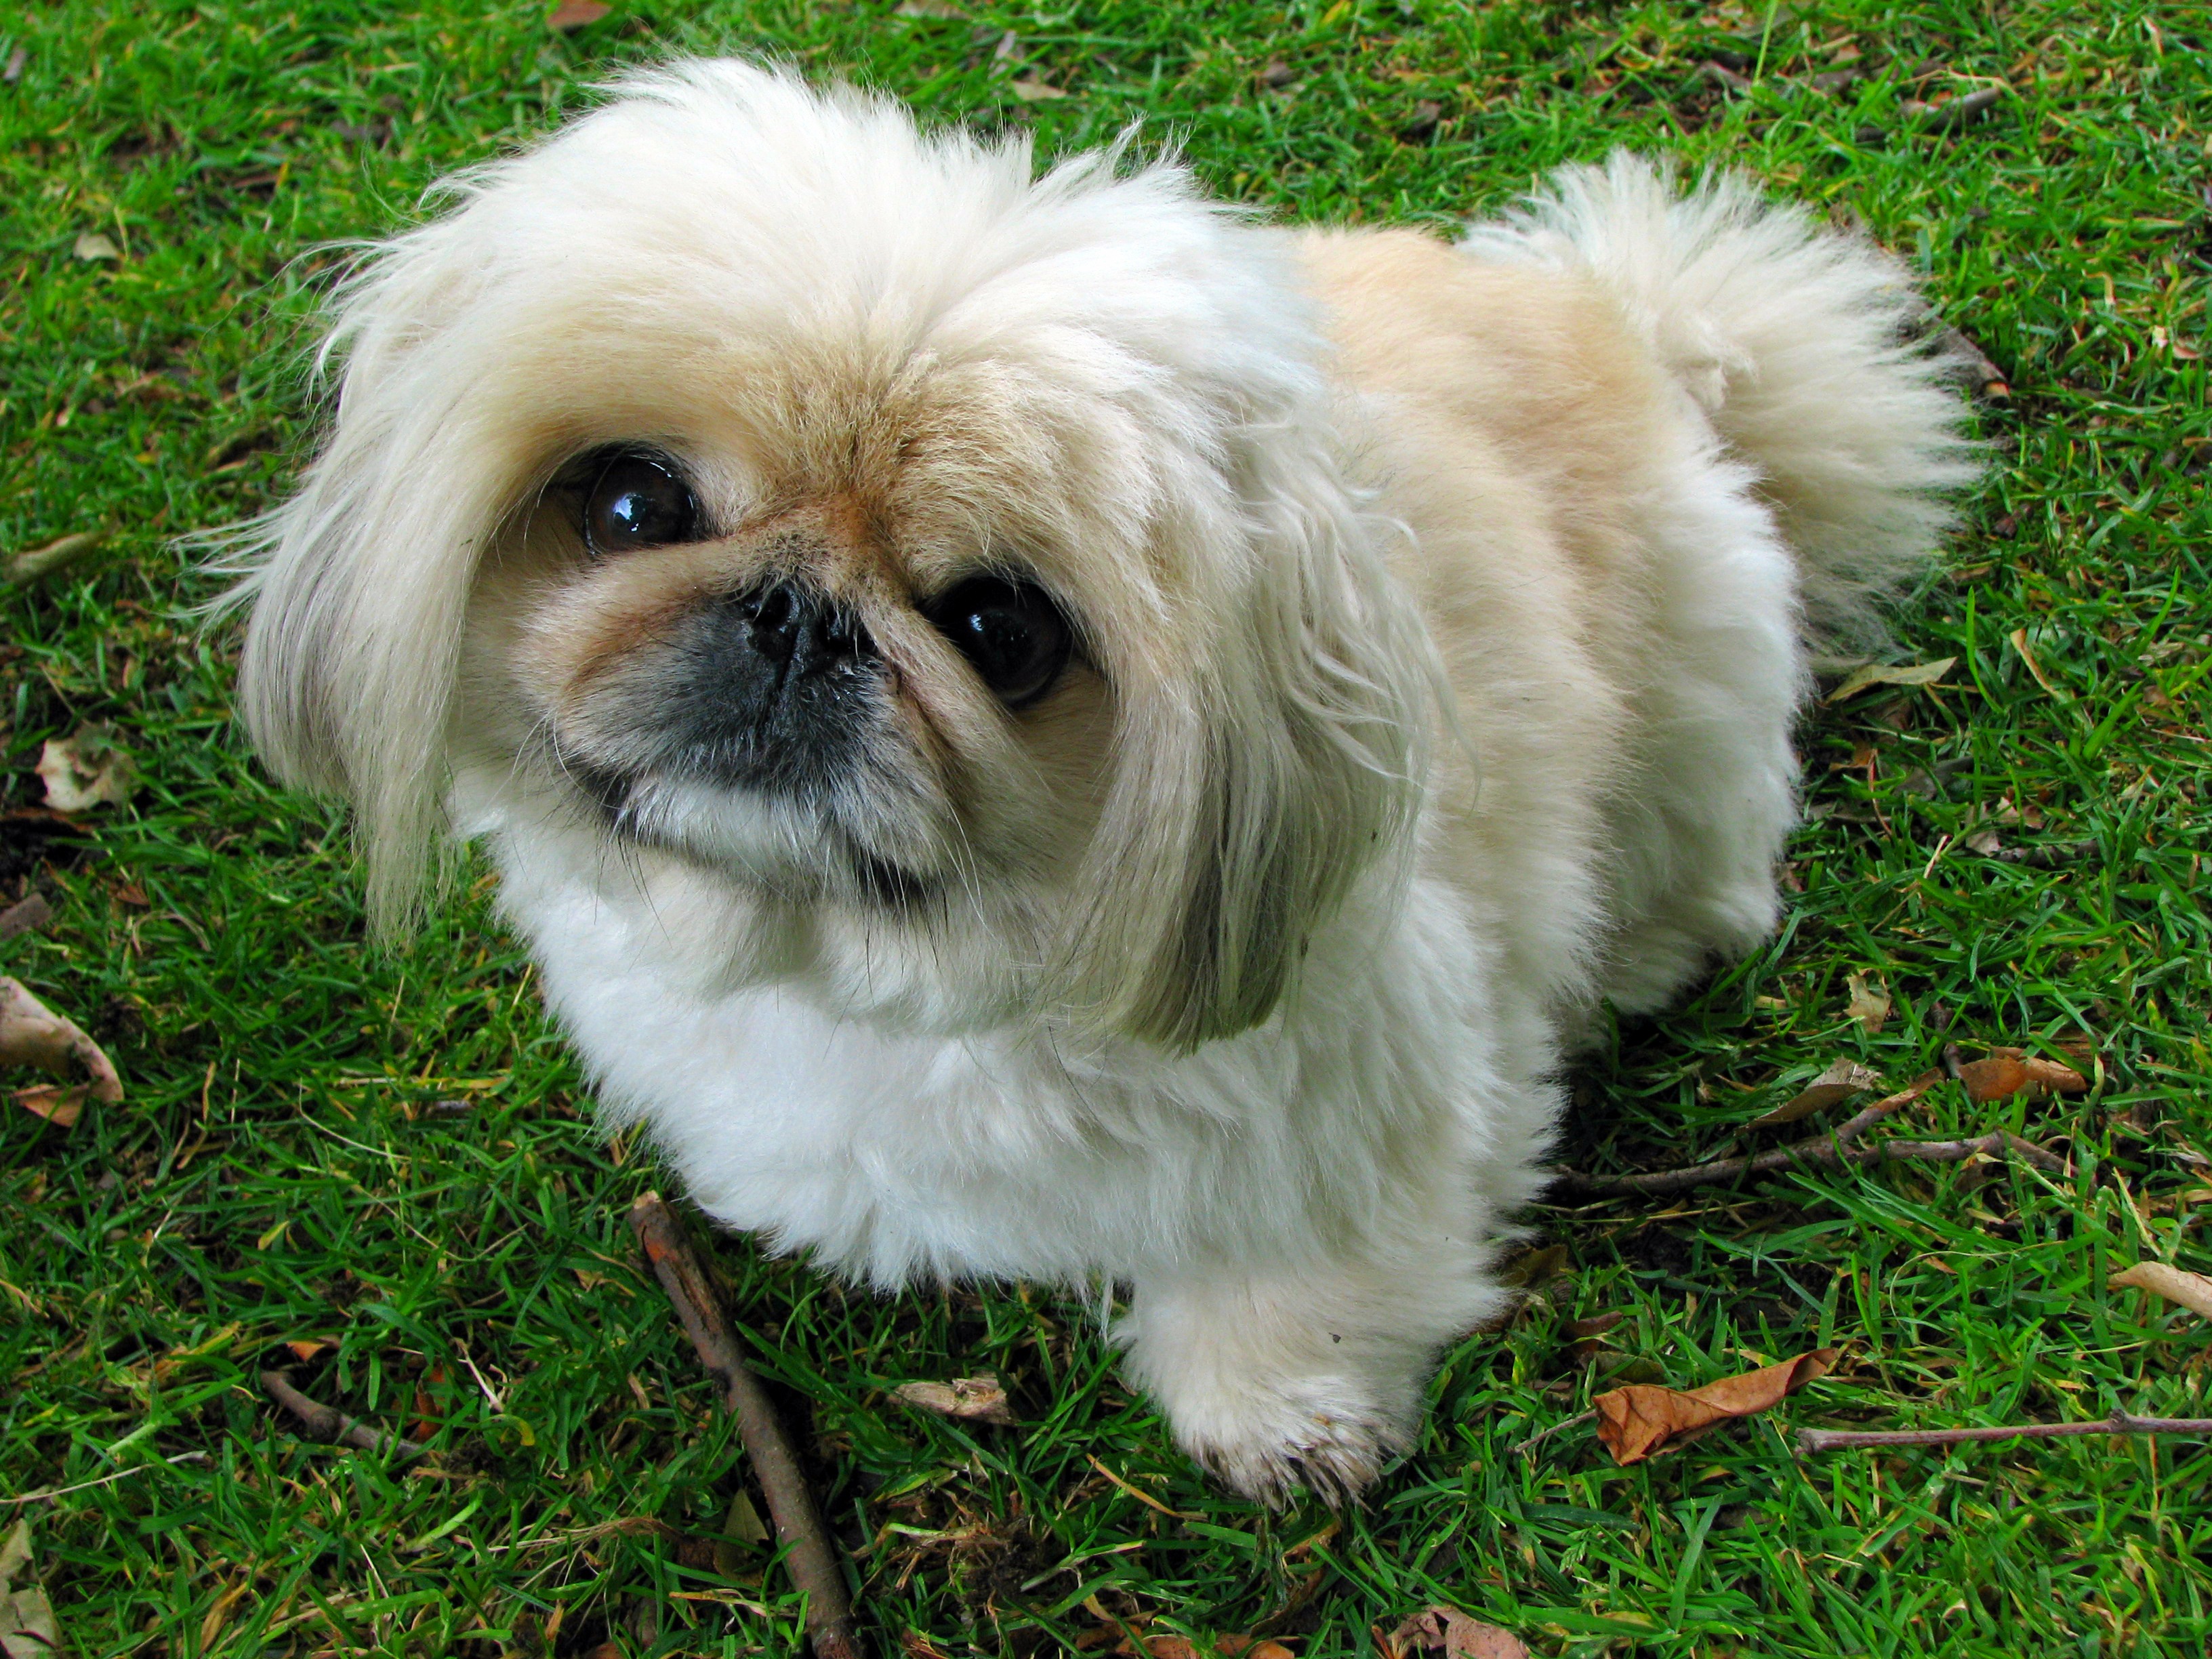
dog, animal, cute, canine, photo, pet, portrait, sitting, mammal, outdoors, furry, vertebrate, image, dog breed, lhasa apso, nobody, shih tzu, pekingese, dog like mammal, carnivoran, dog breed group, tibetan spaniel, chinese imperial dog, japanese chin